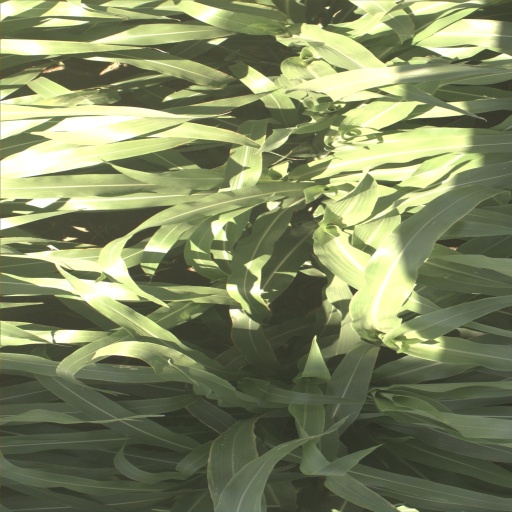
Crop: sorghum